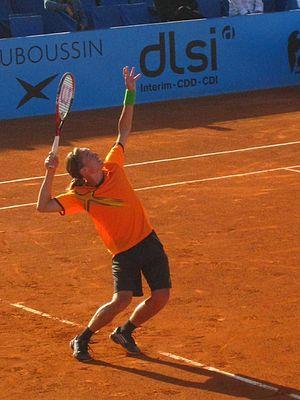
Alexandr Dolgopolov à l'Open de Nice Côte d'Azur in 2011.
Alexandr Dolgopolov, né le 7 novembre 1988 à Kiev, est un joueur de tennis professionnel ukrainien.